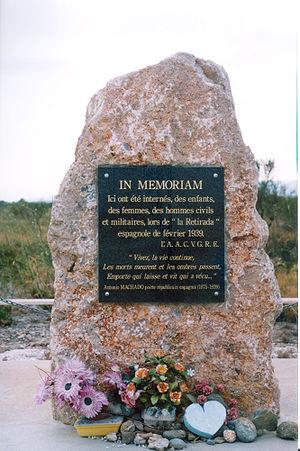
Le camp Joffre, dit « camp de Rivesaltes », a été fondé en 1935. De 1939 à 2007, ce camp militaire a accueilli diverses structures de regroupement de civils ou de militaires vaincus.
Cet article recense les monuments historiques des Pyrénées-Orientales, en France.
La liste des édifices labellisés « Patrimoine du XXᵉ siècle » des Pyrénées-Orientales recense de manière exhaustive les édifices disposant du label officiel français « Patrimoine du XXᵉ siècle » situés dans le département français des Pyrénées-Orientales. Chacun de ces édifices est accompagné de sa notice sur la base Mérimée et de sa date de labellisation.